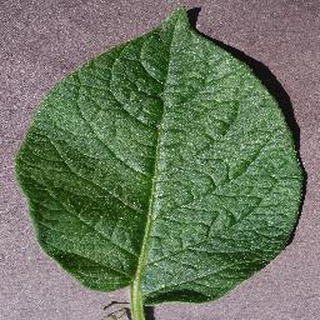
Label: healthy_potato